County Route 518 (New Jersey)

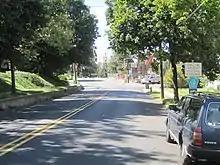
Westbound CR 518 in Hopewell. CR 654 (former CR 518 Spur) southbound begins ahead while CR 518 turns right.

CR 518 begins at an intersection with Route 29/Route 165 in Lambertville, Hunterdon County, heading east on two-lane undivided Brunswick Avenue. The road climbs in elevation heading east through wooded residential areas before turning southeast and crossing into West Amwell Township and becoming Brunswick Pike. The route winds east through forested areas with some homes before entering a mix of farmland, woods, and residences. CR 518 turns northeast and enters Hopewell Township in Mercer County and immediately intersects CR 601 before coming to the CR 579 junction. At this intersection, the road becomes Lambertville-Hopewell Road and continues east, intersecting CR 612 in Woodsville and Route 31.